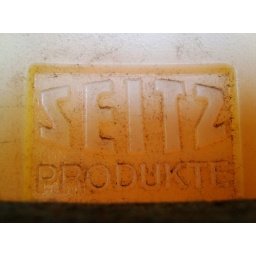
a plastic bottle in the back of a dry-cleaning shop